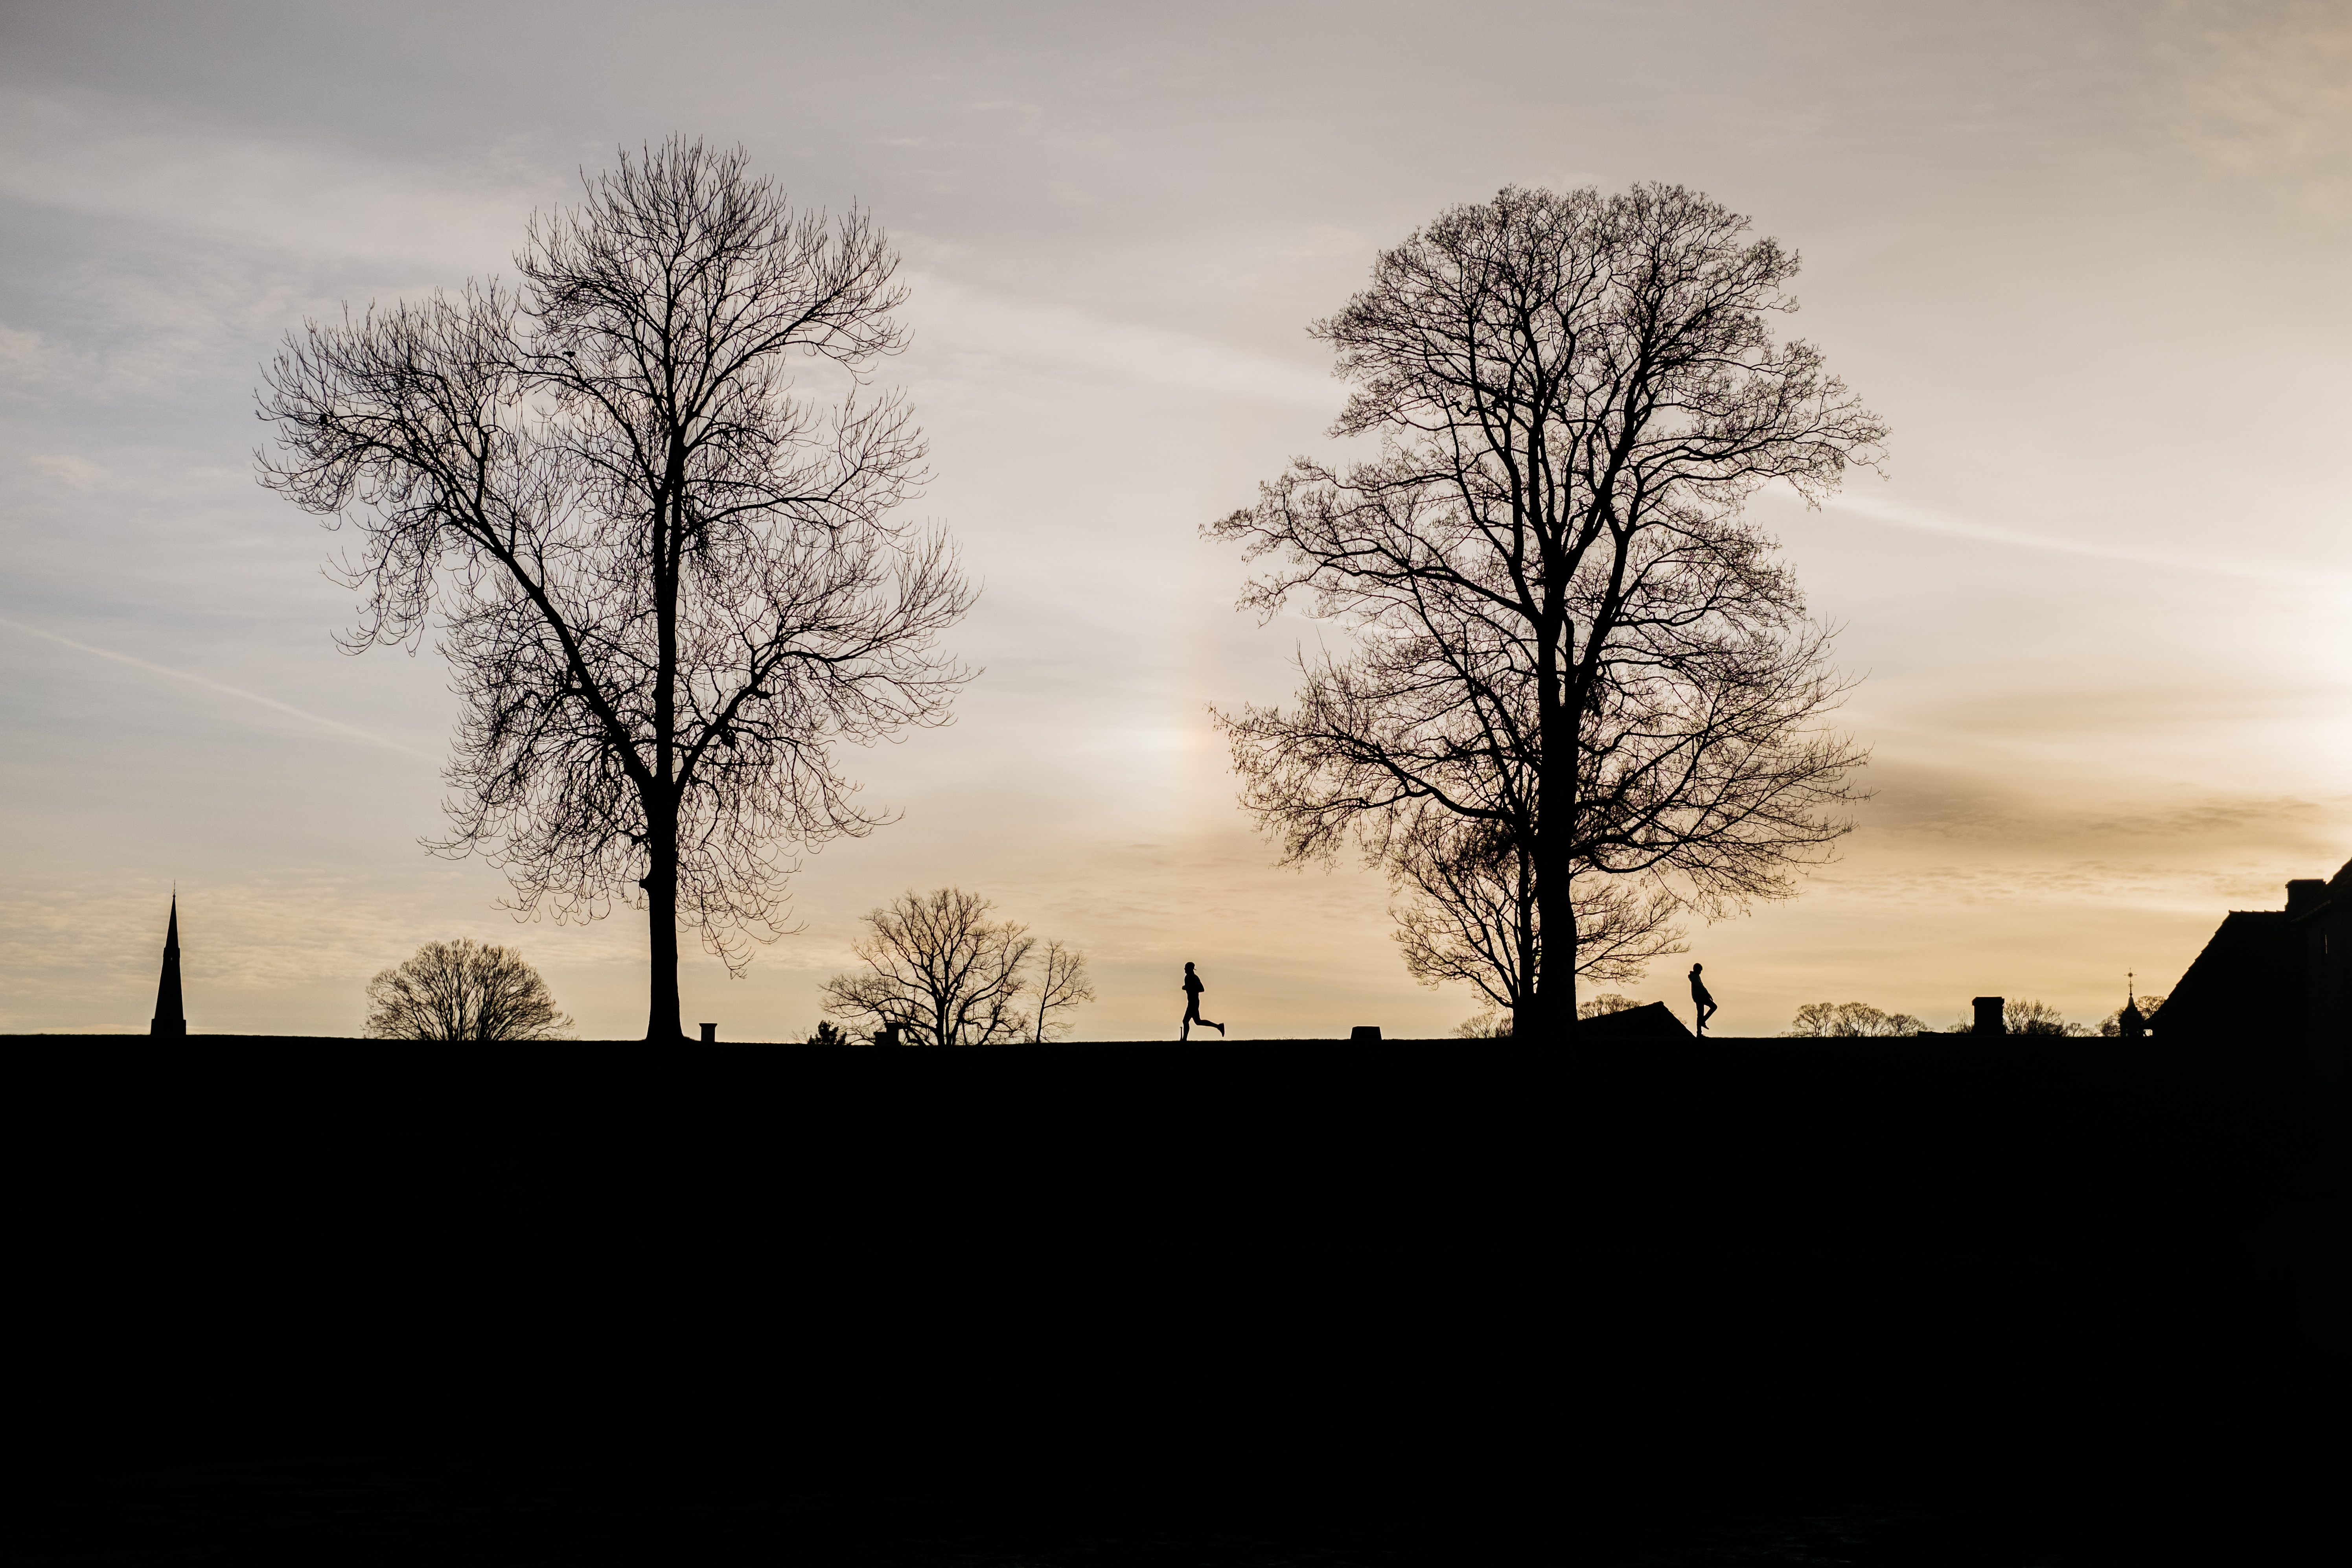
tree, nature, horizon, branch, silhouette, cloud, plant, sky, sunrise, sunset, sunlight, morning, dawn, atmosphere, dusk, evening, atmospheric phenomenon, woody plant